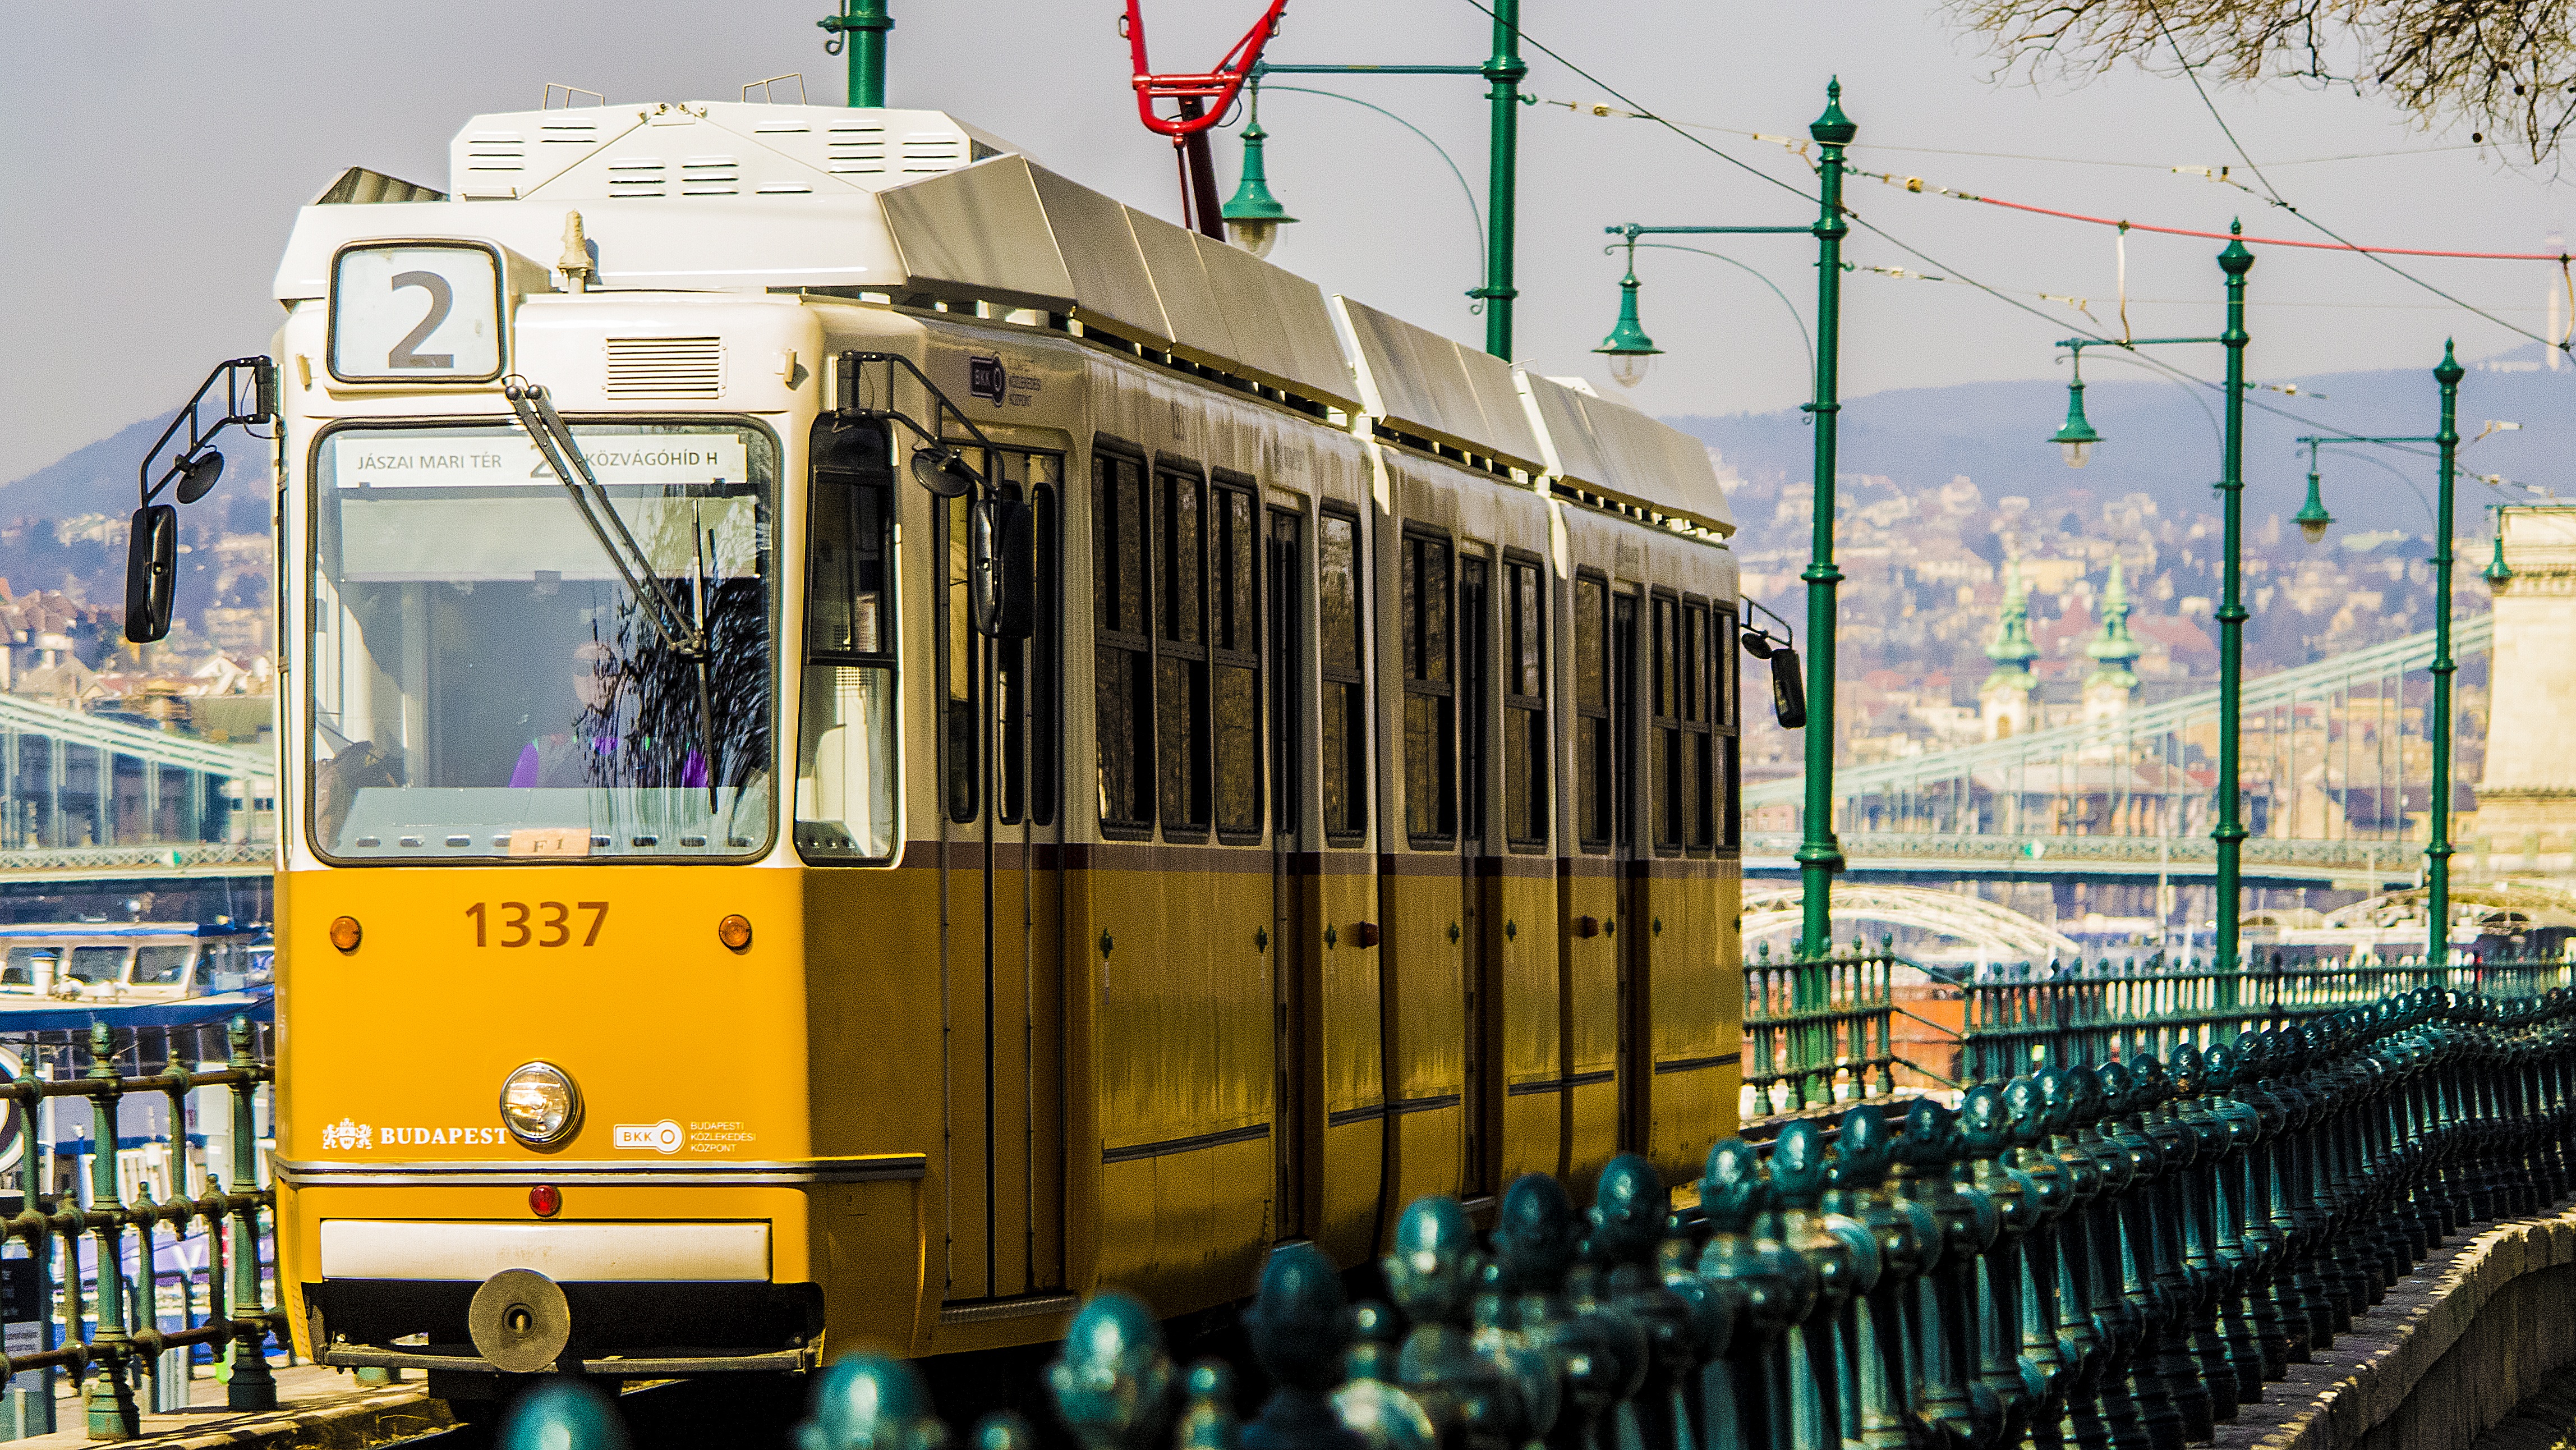
city, train, tram, transport, vehicle, electricity, cable car, public transport, locomotive, budapest, hungary, passenger, rail transport, land vehicle, rolling stock, metropolitan area, electrical supply, railroad car, stadsfoto